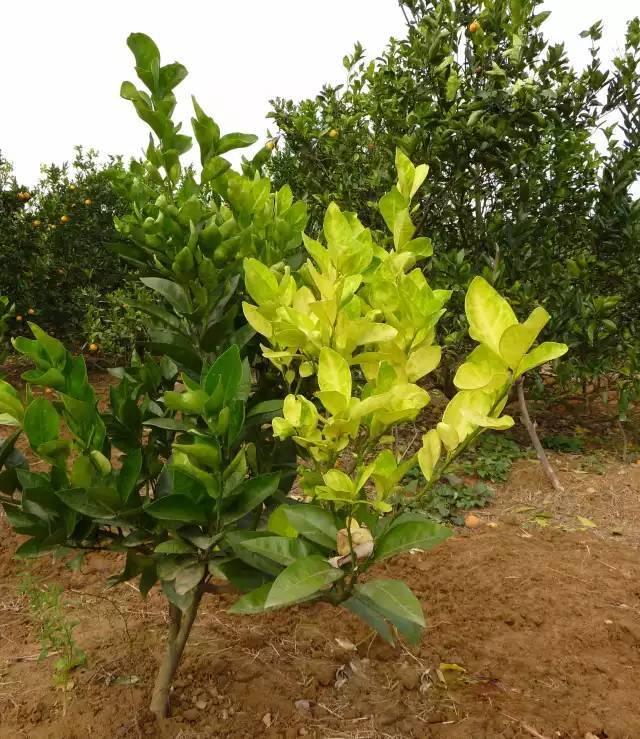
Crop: unknown
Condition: citrus_greening_disease